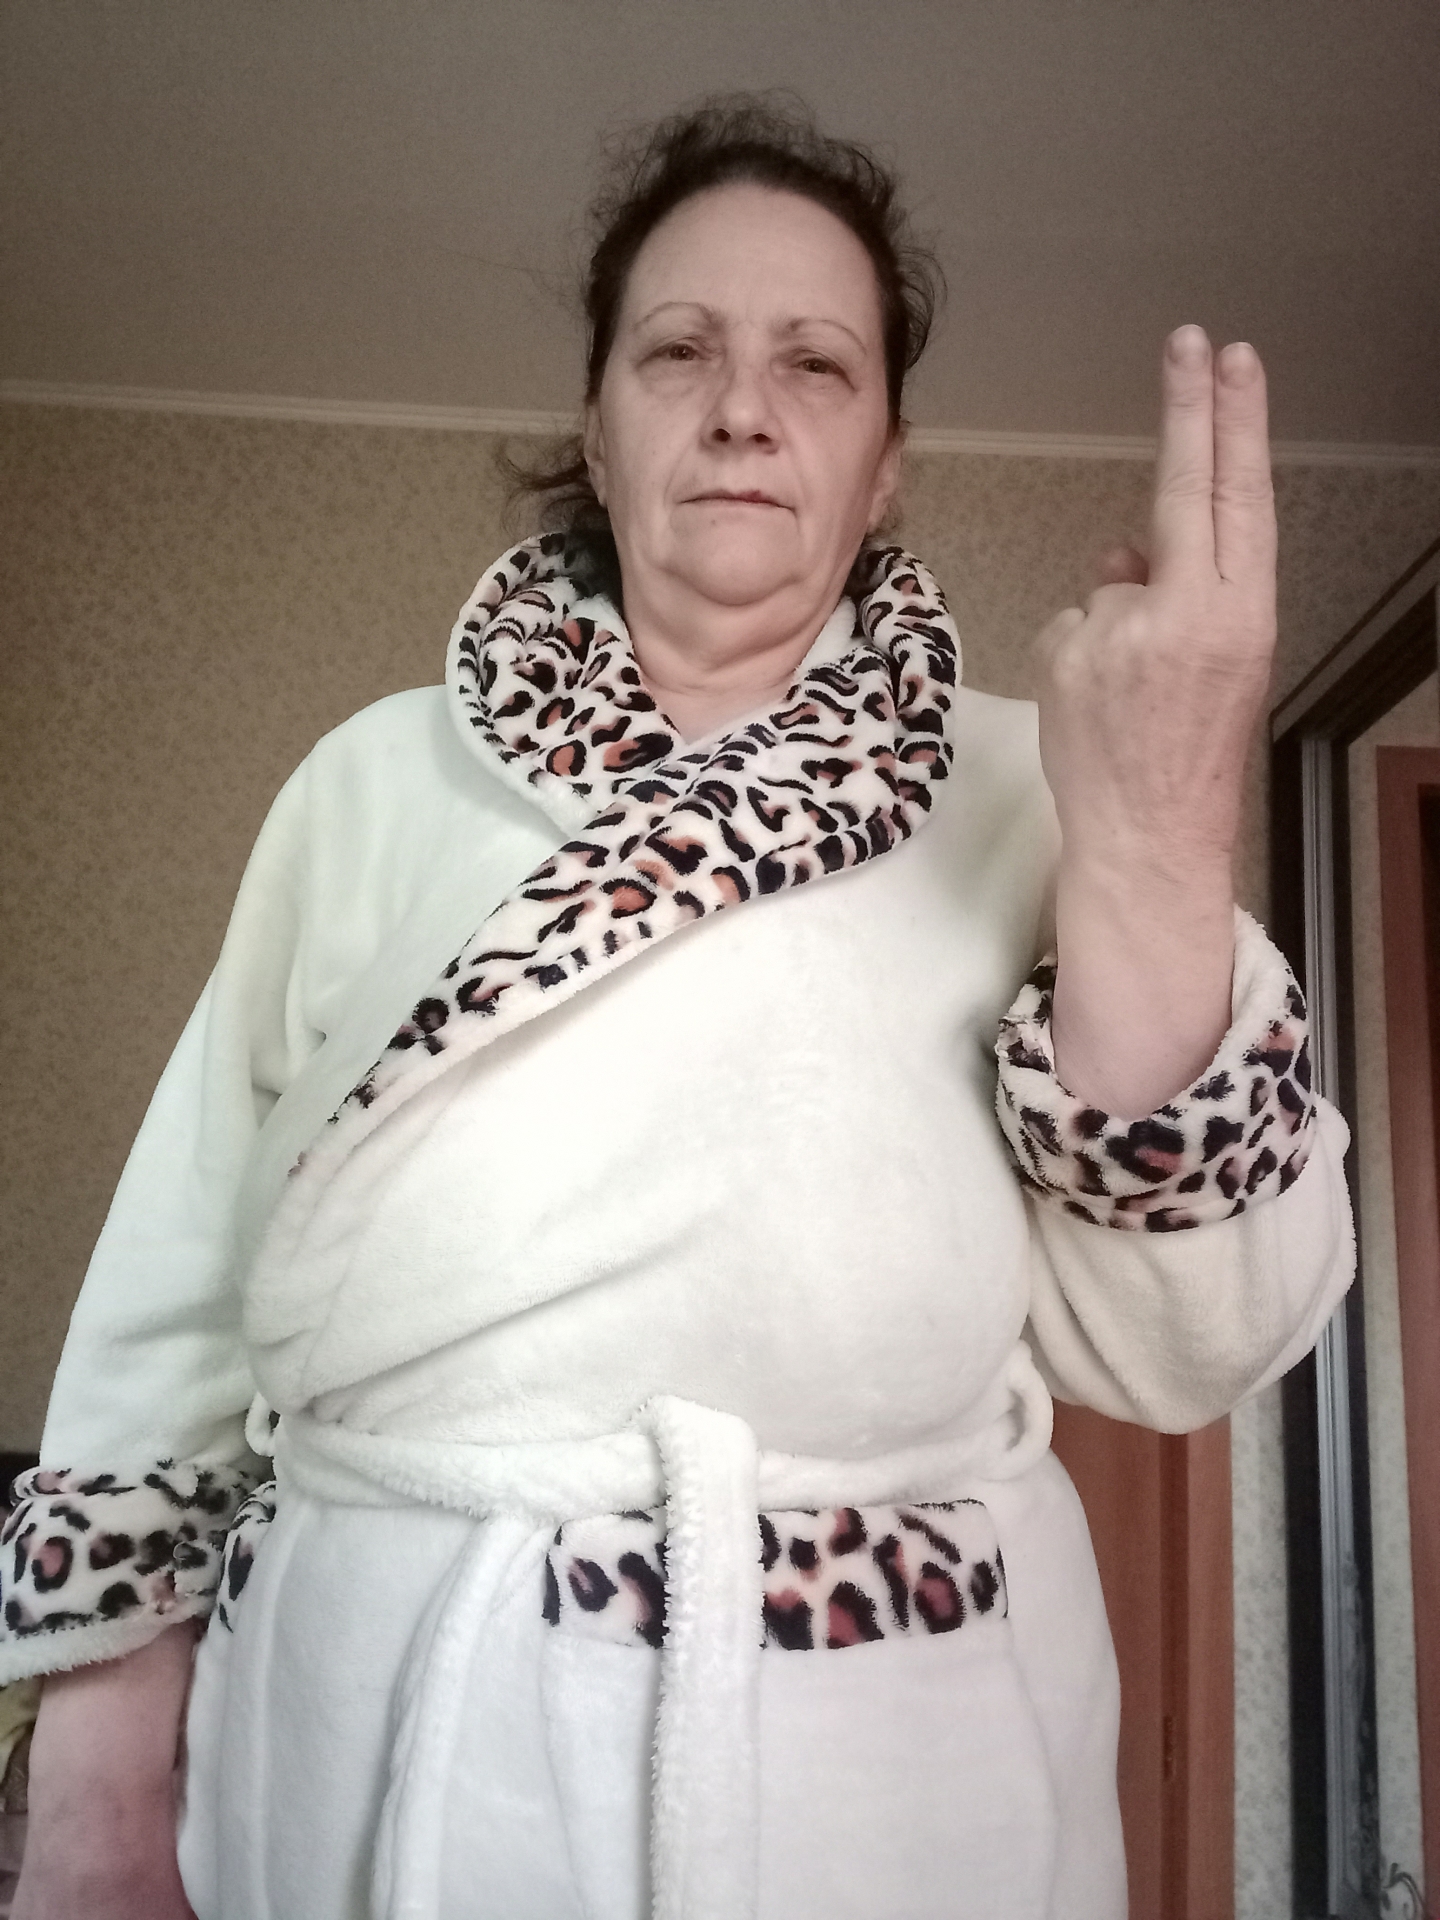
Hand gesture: two_up_inverted